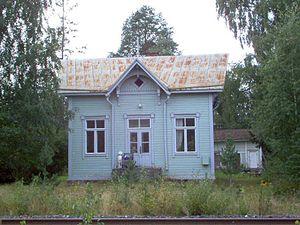
Kello est un quartier du district de Kello de la ville d'Oulu en Finlande.